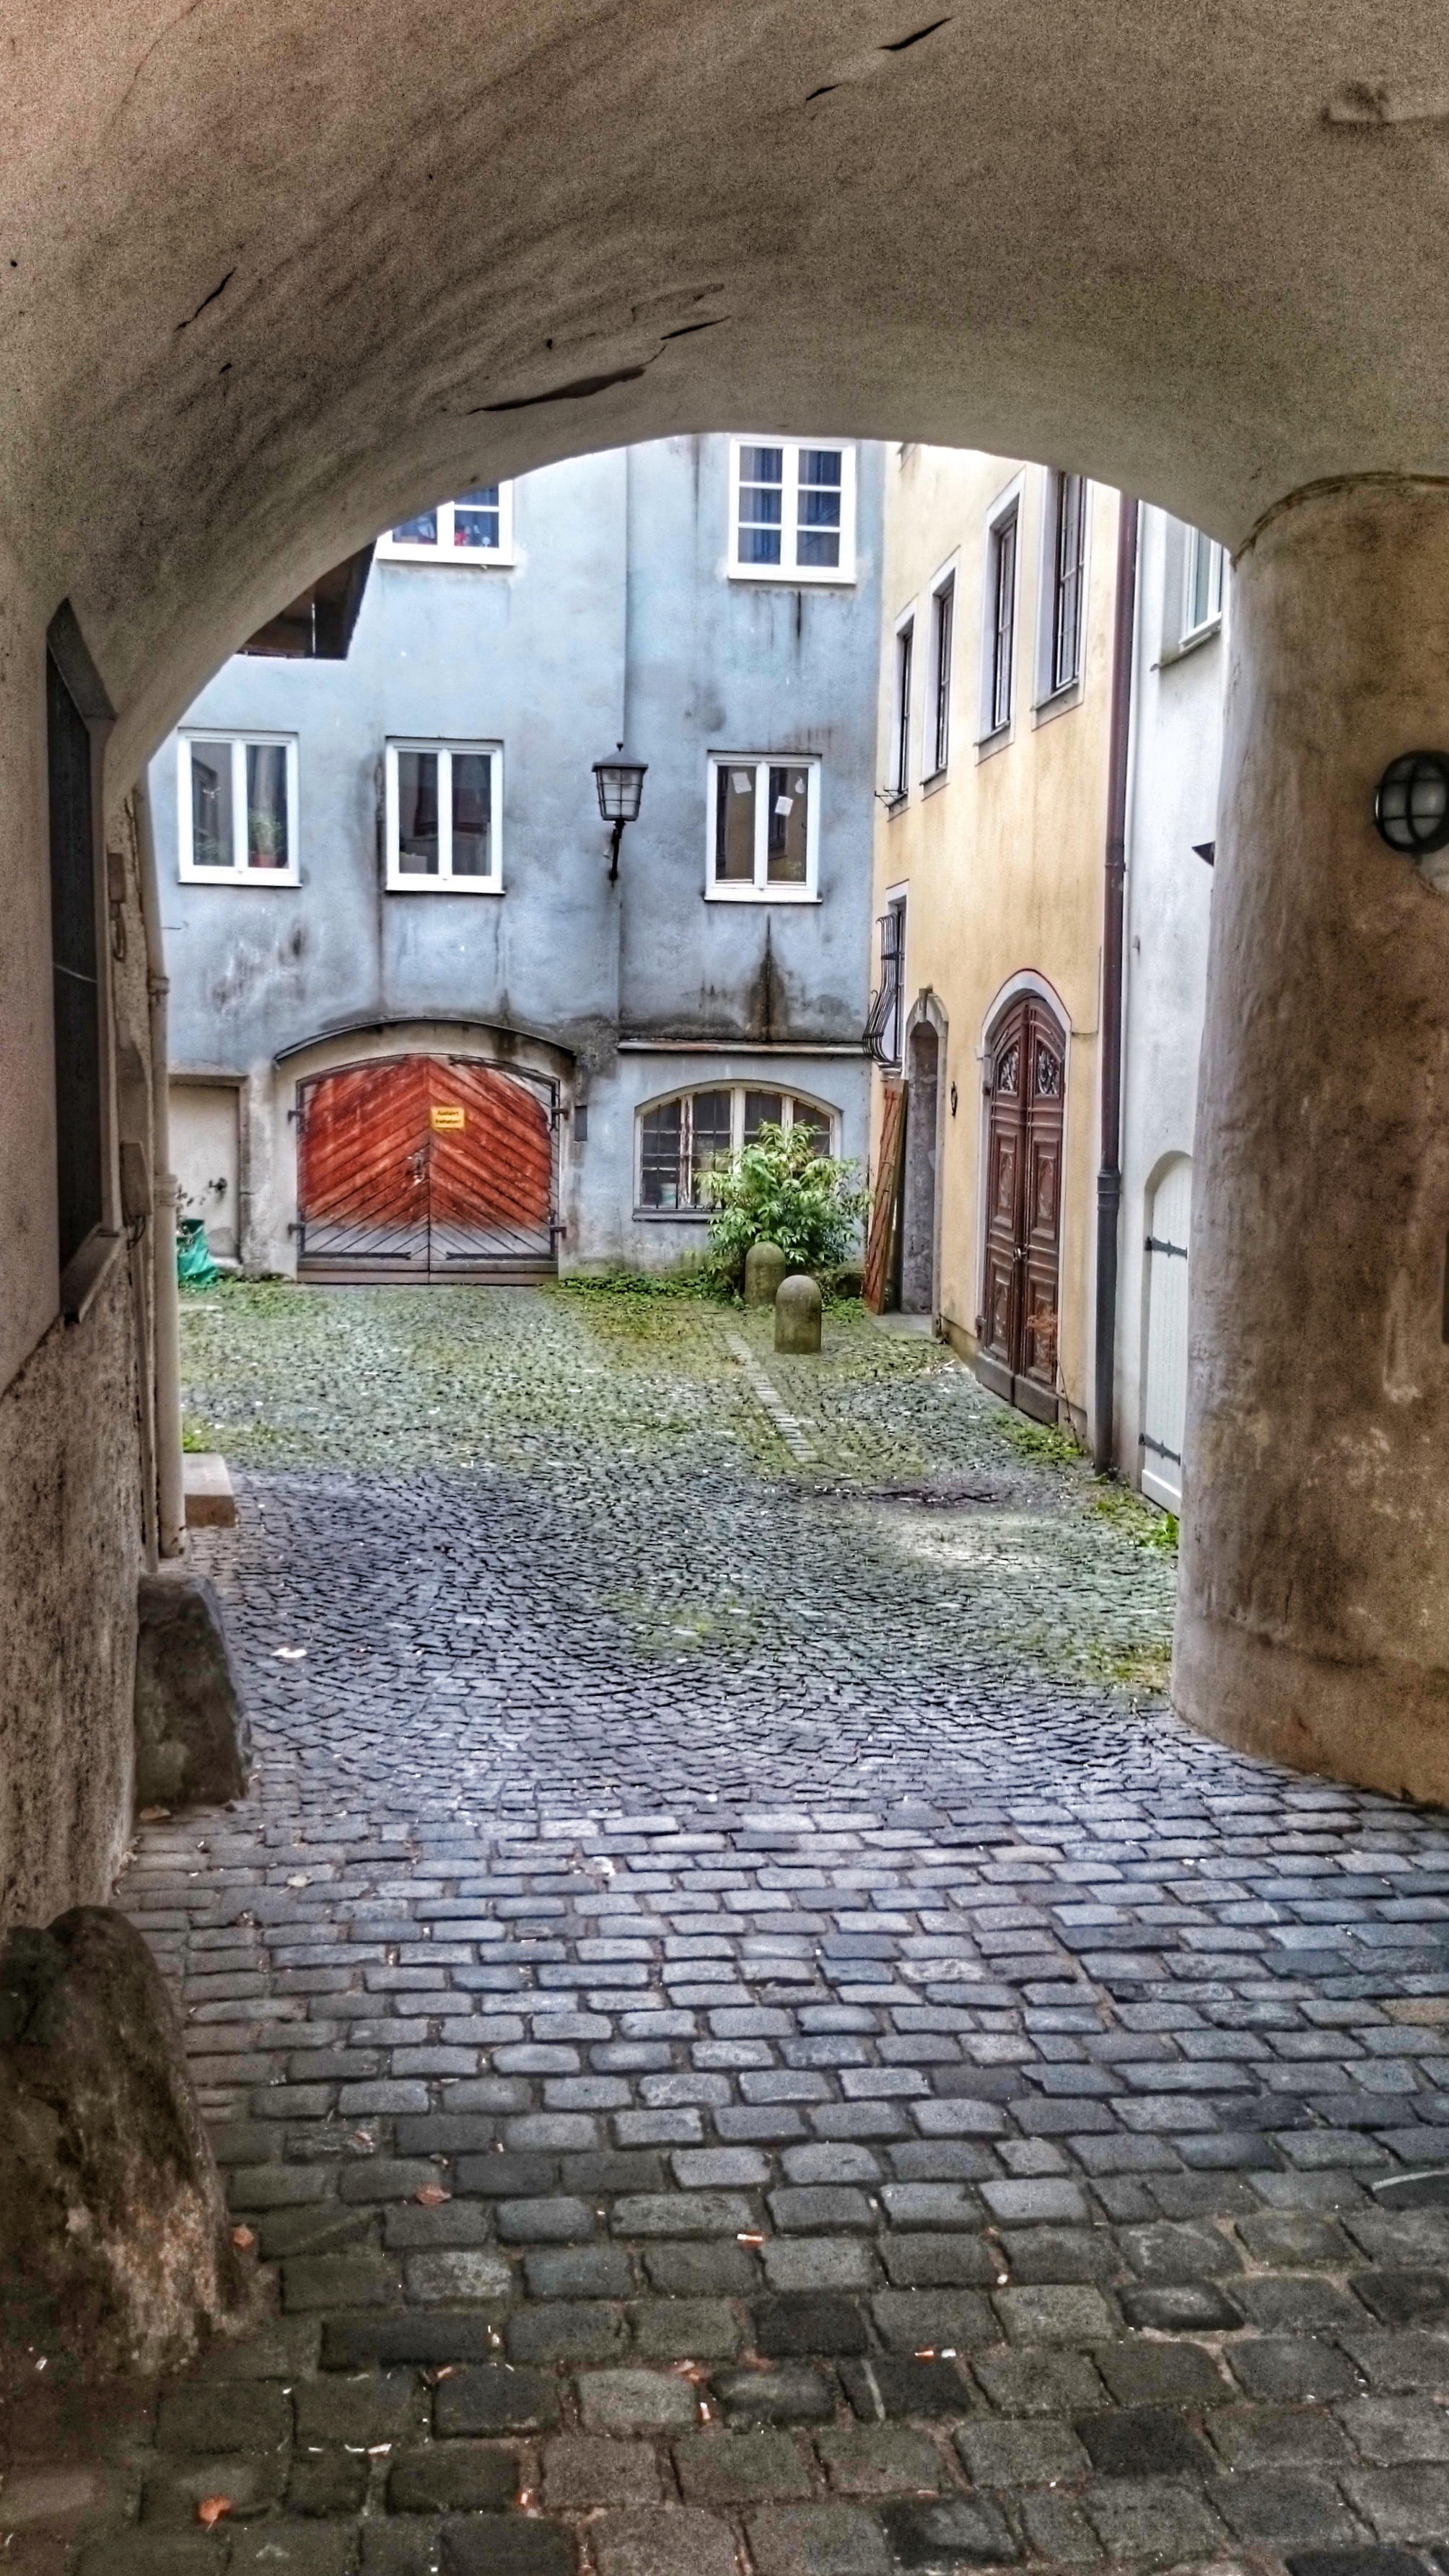
architecture, road, street, house, town, alley, home, wall, village, arch, cottage, facade, old building, brick, courtyard, infrastructure, archway, passage, estate, hacienda, round arch, urban area, ancient history